Sriram Raghavan

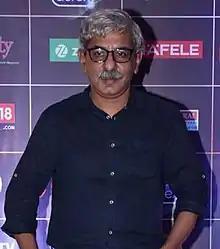
Raghavan in 2019

Sriram Raghavan (born 22 June 1963) is an Indian film director and screenwriter who works in Hindi cinema. He is primarily considered an auteur of neo-noir action thrillers.